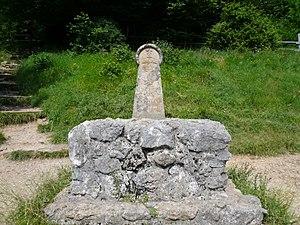
Monument commémoratif au pied du pog de Montségur (Ariège, Midi-Pyrénées, France).
Montségur est une commune française, située dans le département de l'Ariège en région Occitanie. Le village est surtout réputé pour son château dit « cathare », sur un piton à 1207 m, et par le terrible bûcher du 16 mars 1244.